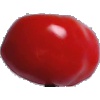
Label: Tomato 2